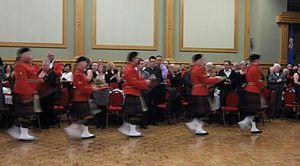
Le souper de Burns est une commémoration de la vie et de l'œuvre du poète écossais Robert Burns, né le 25 janvier 1759 et mort le 21 juillet 1796. Ce dîner réunit de nombreux Écossais chaque année le 25 janvier, jour de sa naissance. Cette célébration fait office de fête nationale depuis deux siècles.